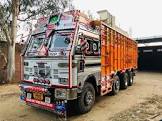
Vehicle type: Cars